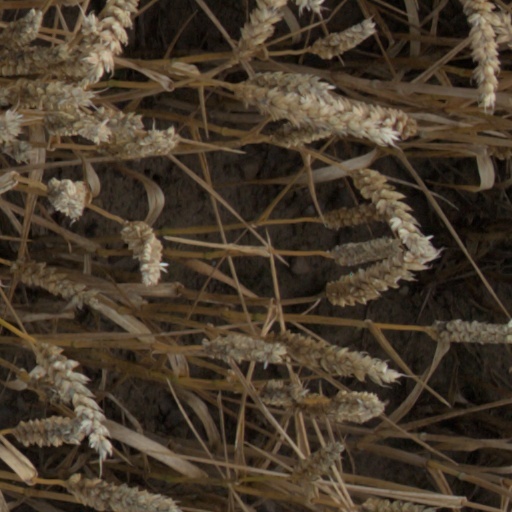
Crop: wheat